Video Graphics Array

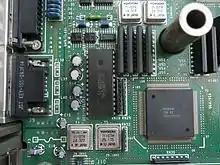

The color palette random access memory (RAM) and its corresponding digital-to-analog converter (DAC) were integrated into one chip (the RAMDAC) and the cathode-ray tube controller (CRTC) was integrated into a main VGA chip, which eliminated several other chips in previous graphics adapters, so VGA only additionally required external video RAM and timing crystals.